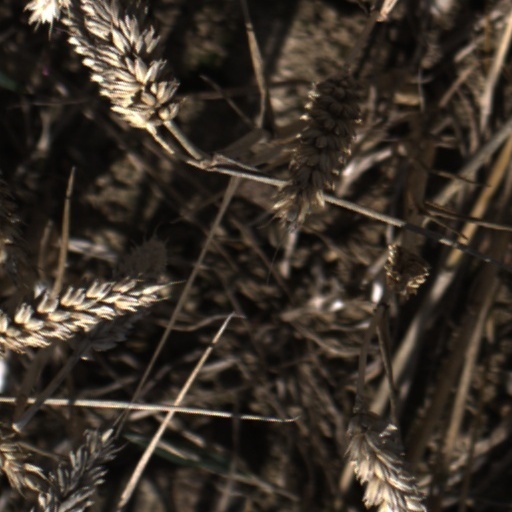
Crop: wheat